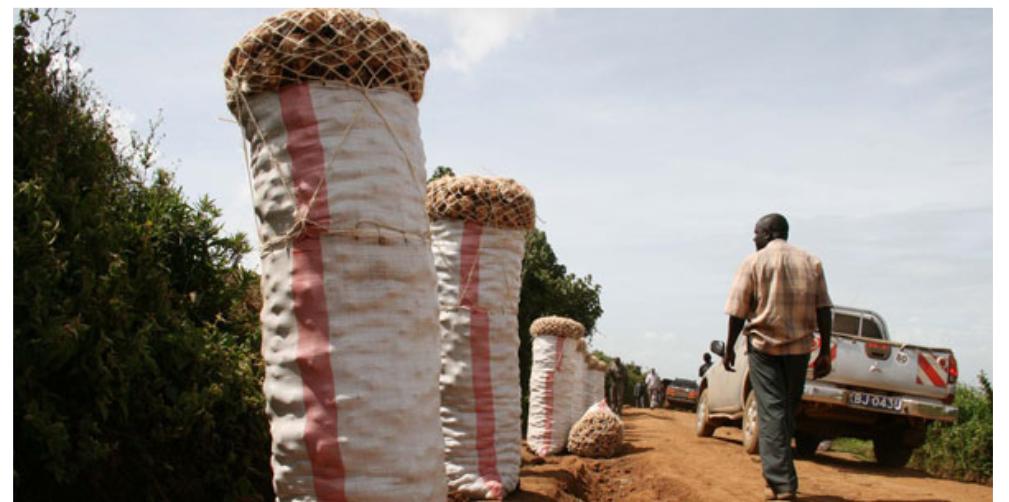
Zao la biashara aina ya viazi mviringo tayari vimevunwa shambani na kupakiwa kwenye magunia makubwa yaliyoshonwa, wakielekea sokoni tayari kuwauzia wateja wa jumla ambao husambaza mitaa mbalimbali hasa kwa wapikaji wa chakula aina ya chipsi.